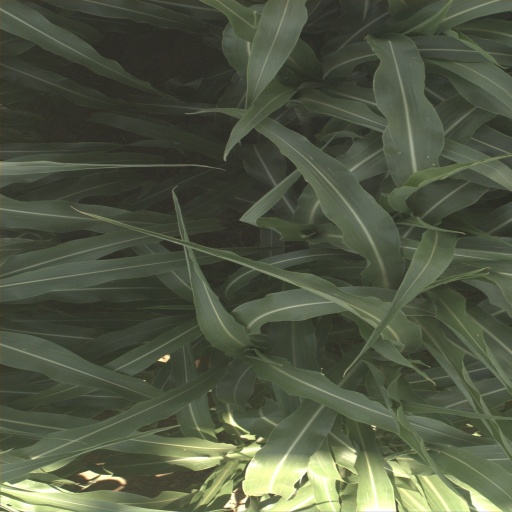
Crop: sorghum